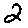
Label: 2